Creophilus oculatus

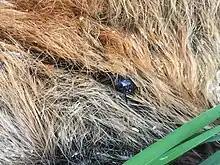
"C. oculatus" on a dead possum

"Creophilus oculatus" is a carrion beetle, often been collected from carrion, carrion-baited pitfall traps, or rotting plants, to which it is attracted by smell. The adults are one of the first insect species to arrive at a dead animal. Rather than feed directly on carrion, they consume carrion-feeding insects, especially the maggots of blowflies, and have been observed tearing open flies with their curved jaws to feed on their eggs. These beetles discharge an unpleasant-smelling white substance—described as smelling like "rotten fish"—from glands on their abdomen when threatened.